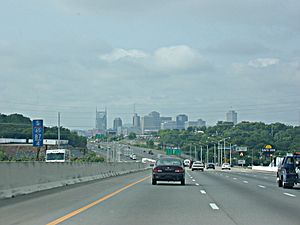
Interstate Highway System
Nashville, Tennessee Skyline set fra I-65
"USA's Interstate Highway System eller som det reelt hedder, Dwight D. Eisenhower National System of Interstate and Defense Highways, er et netværk af hovedveje i USA. Det har navn efter Dwight D. Eisenhower, som var præsident, da loven om systemet blev vedtaget, og som var en af systemets foregangsmænd og politiske sponsorer. Systemet er et delsystem inden for det større ""National Highway System"", som også omfatter U.S. Highways og andre hovedveje. Interstate Highway Systemet omfatter 77.017 km veje, i forhold til 75.440 km i 2006.